1976 Michigan Wolverines football team

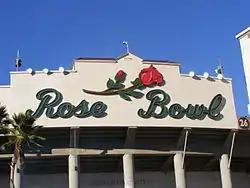
The Rose Bowl

With its victory over Ohio State, Michigan advanced to play the USC Trojans in the 1977 Rose Bowl on New Year's Day. Michigan came into the game ranked #2 in the AP Poll and #3 in the UPI coaches poll. USC was ranked #3 by the AP and #2 by the UPI. Michigan lost to the Trojans, 14-6.